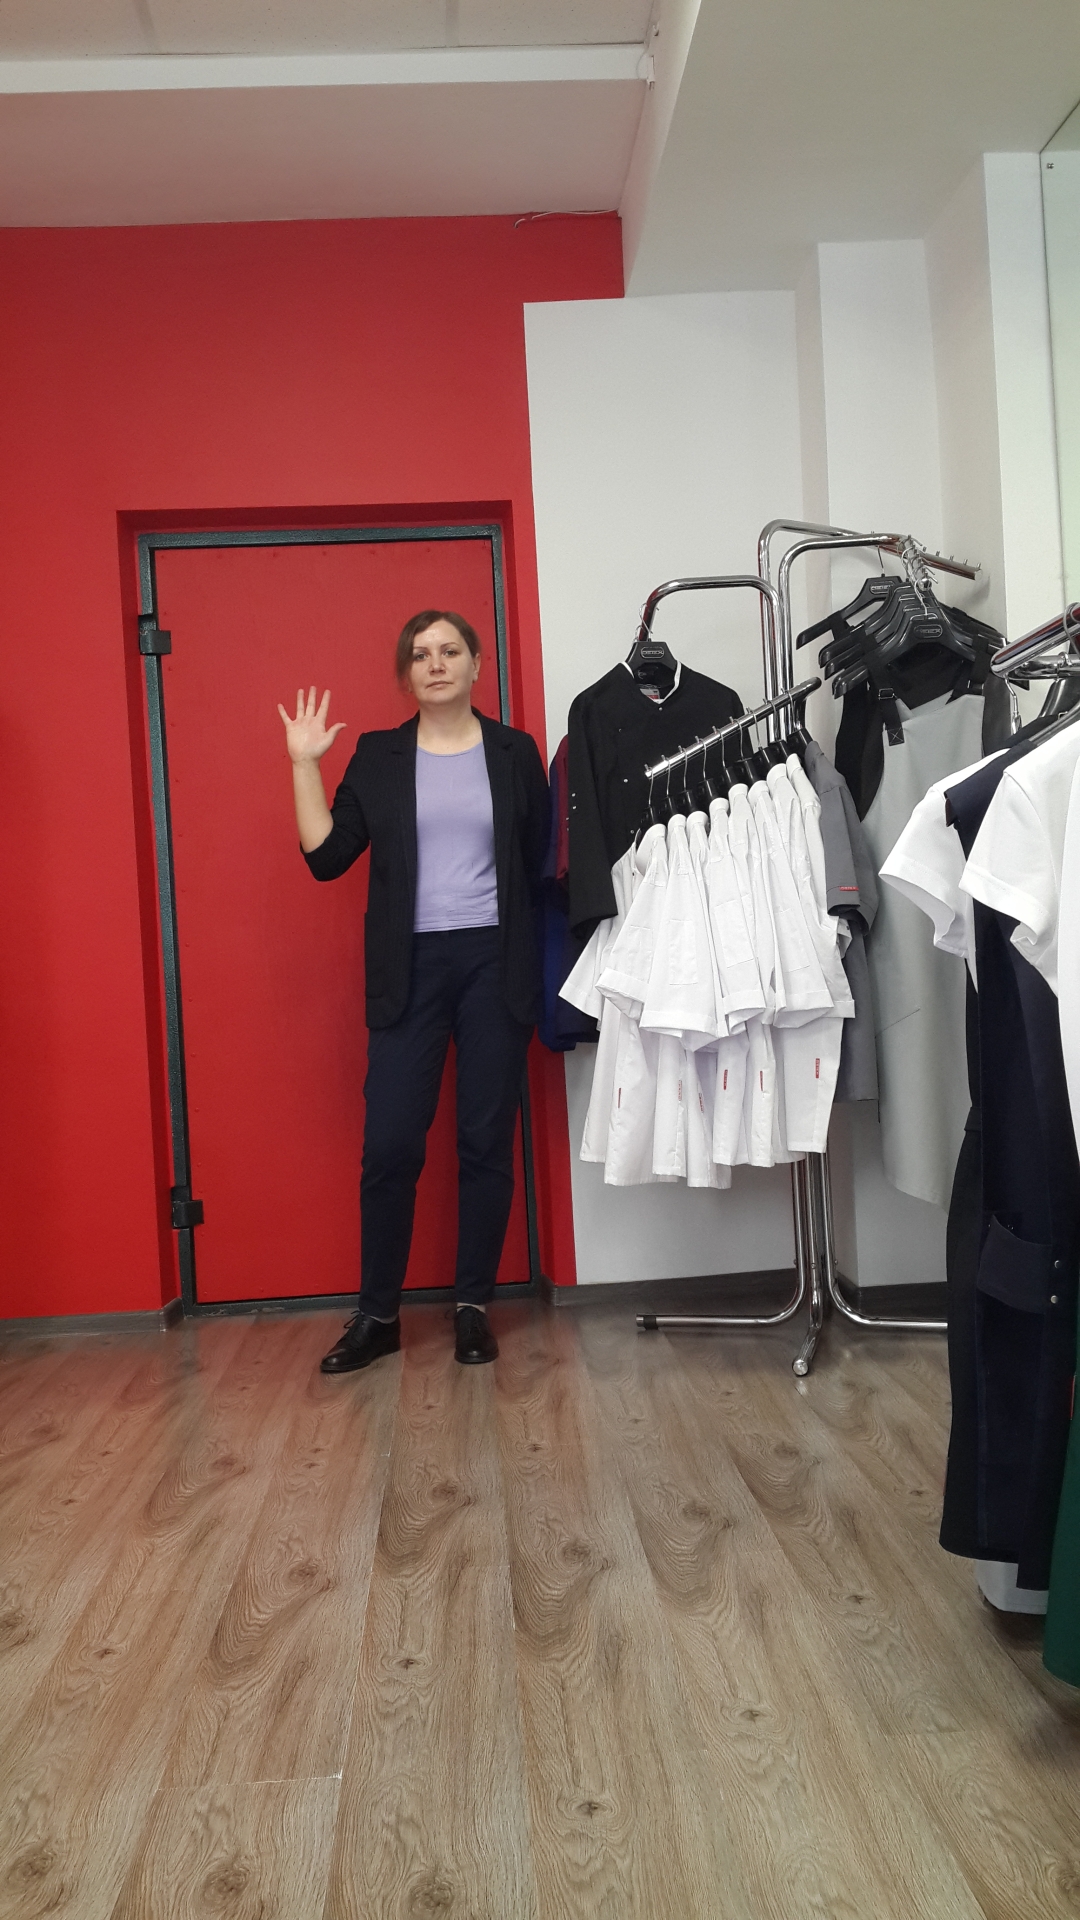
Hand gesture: palm